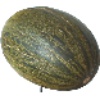
Label: Melon Piel de Sapo 1